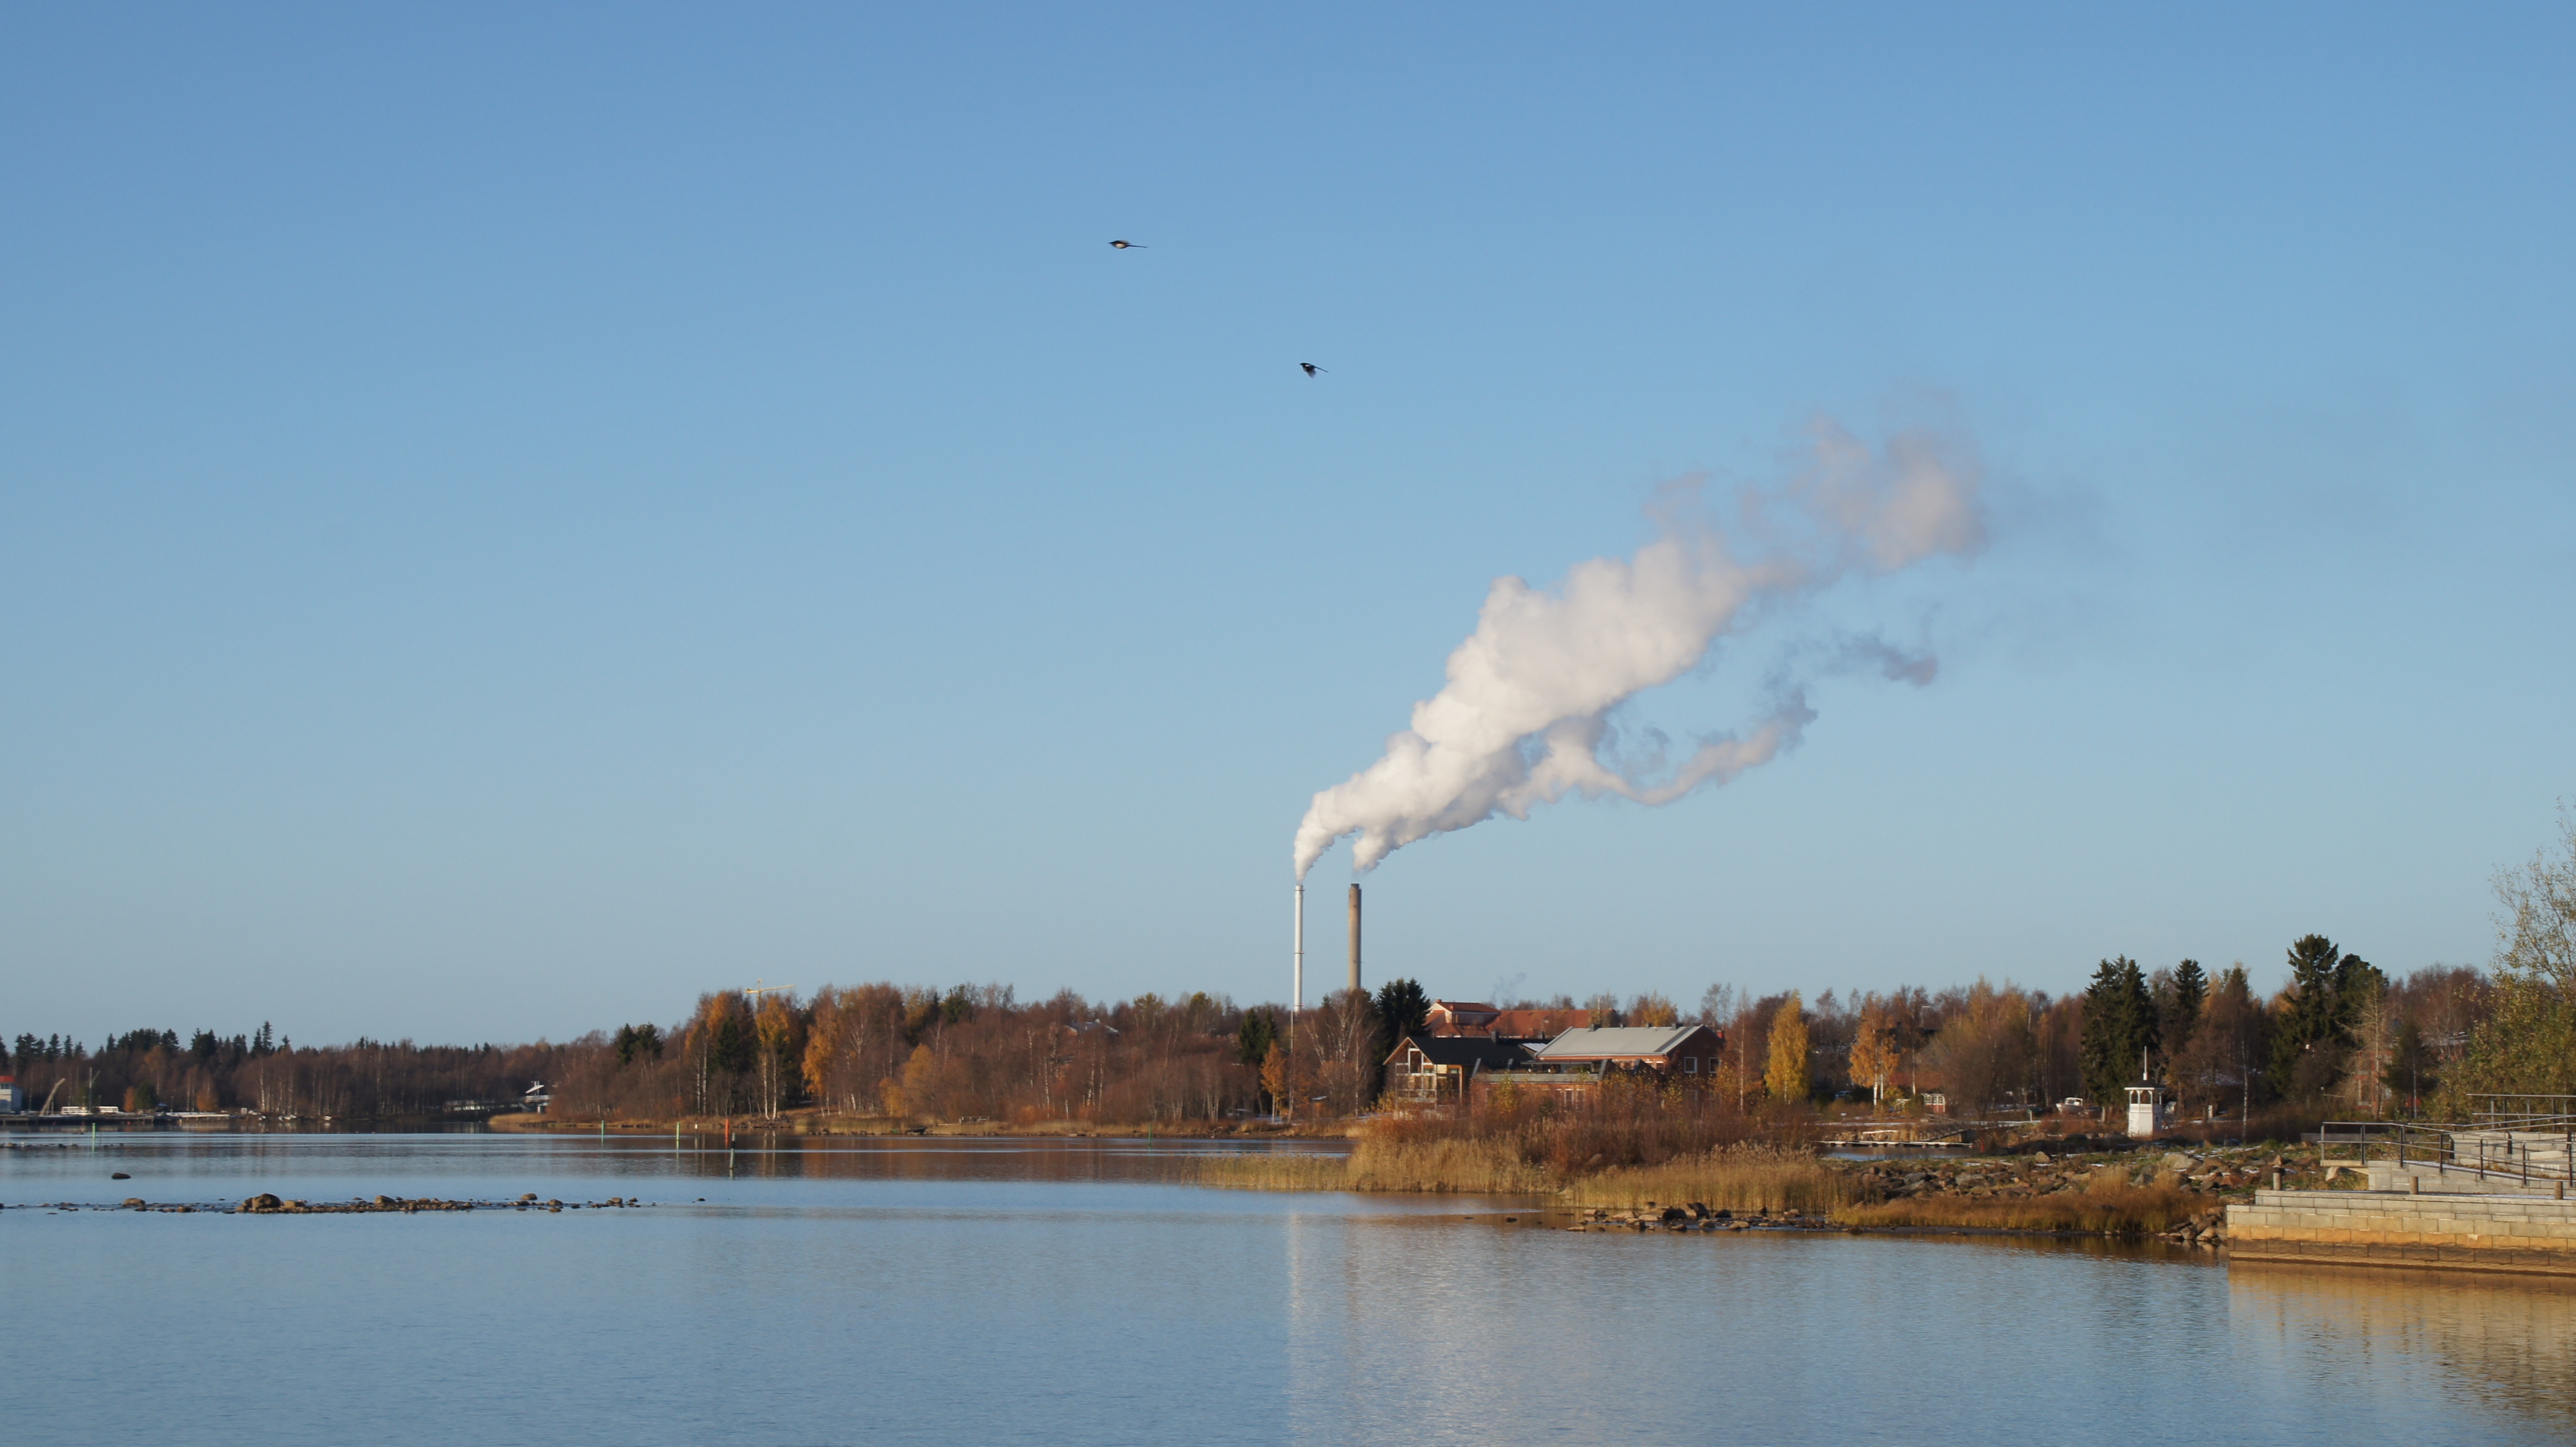
sea, coast, water, nature, cloud, river, reflection, vehicle, autumn, waterway, finland, october, finnish, oulu finland, atmosphere of earth